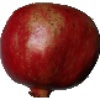
Label: Pomegranate 1